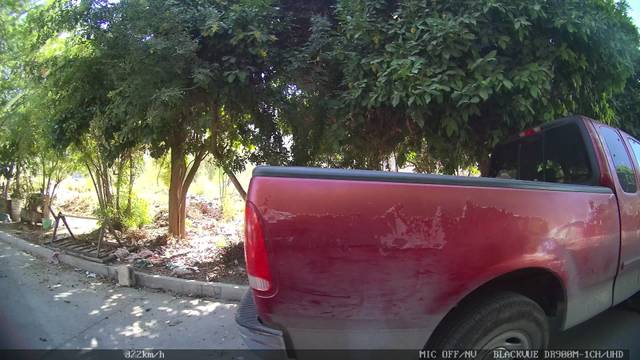
Region: Mexico
Coordinates: 25.513, -103.439